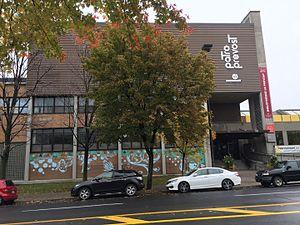
w:fr:Patro Le Prevost
Le Patro Le Prevost est l’un des plus importants et des plus anciens centres communautaires et de loisir au Québec. Fondé en 1909 dans le quartier Mile End à Montréal, il est situé depuis 1980 dans le quartier Villeray. L'origine du nom Patro Le Prevost est l'union des termes de la contraction du mot « patronage » et du nom de famille du fondateur, Jean-Léon Le Prevost.